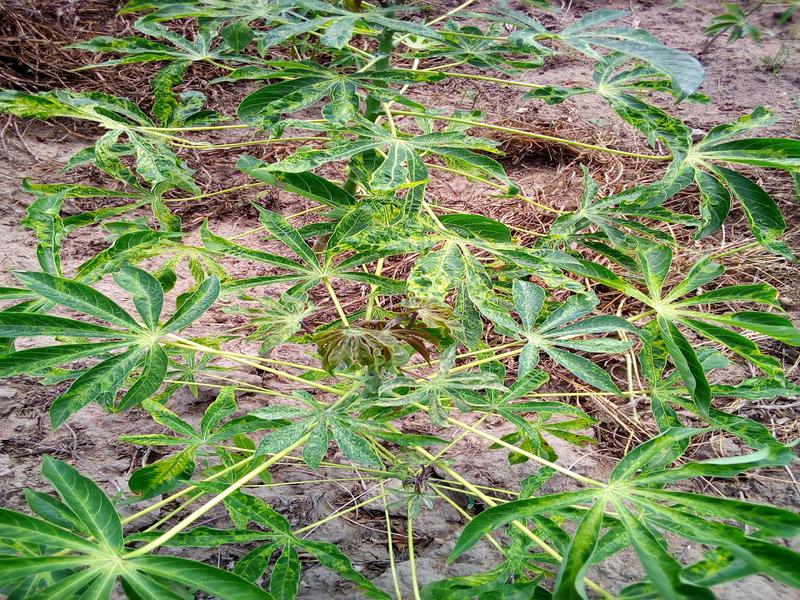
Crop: cassava
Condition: mosaic_disease